Film base

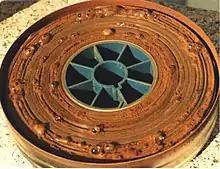
A can of decomposing nitrate film

Film stock with a nitrate base was the first transparent flexible plasticized base commercially available, thanks to celluloid developments by John Carbutt, Hannibal Goodwin, and Eastman Kodak in the 1880s. Eastman was the first to manufacture the film stock for public sale, in 1889. Unfortunately, nitrate also had the serious drawback of being extremely flammable, the characteristic that made it a suitable substitute for gunpowder. It gradually decomposes producing a flammable gas, becomes sticky and, at a late stage of decomposition, the film oozes a gooey fluid, ultimately leading the substance to become dust. As this occurs, the possibility of auto-ignition increases further.